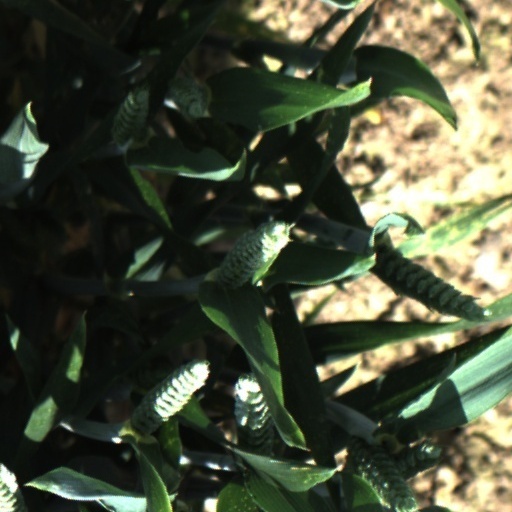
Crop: wheat